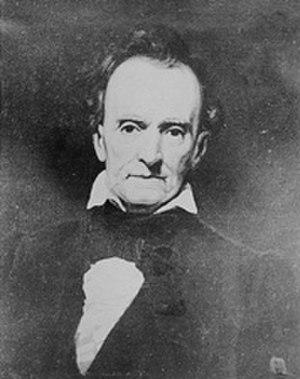
Depuis la création des États-Unis en 1790, l'État de Rhode Island élit deux sénateurs, membres du Sénat fédéral.